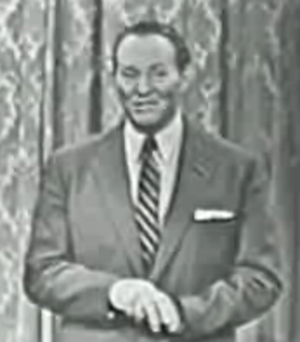
Cette page concerne des événements d'actualité qui se sont produits durant l'année 1912 dans la province canadienne de la Saskatchewan.
Art Linkletter est un acteur et producteur canadien né le 17 juillet 1912 à Moose Jaw, Saskatchewan et mort le 26 mai 2010.